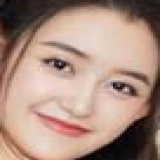
diễn viên Tưởng Y Y